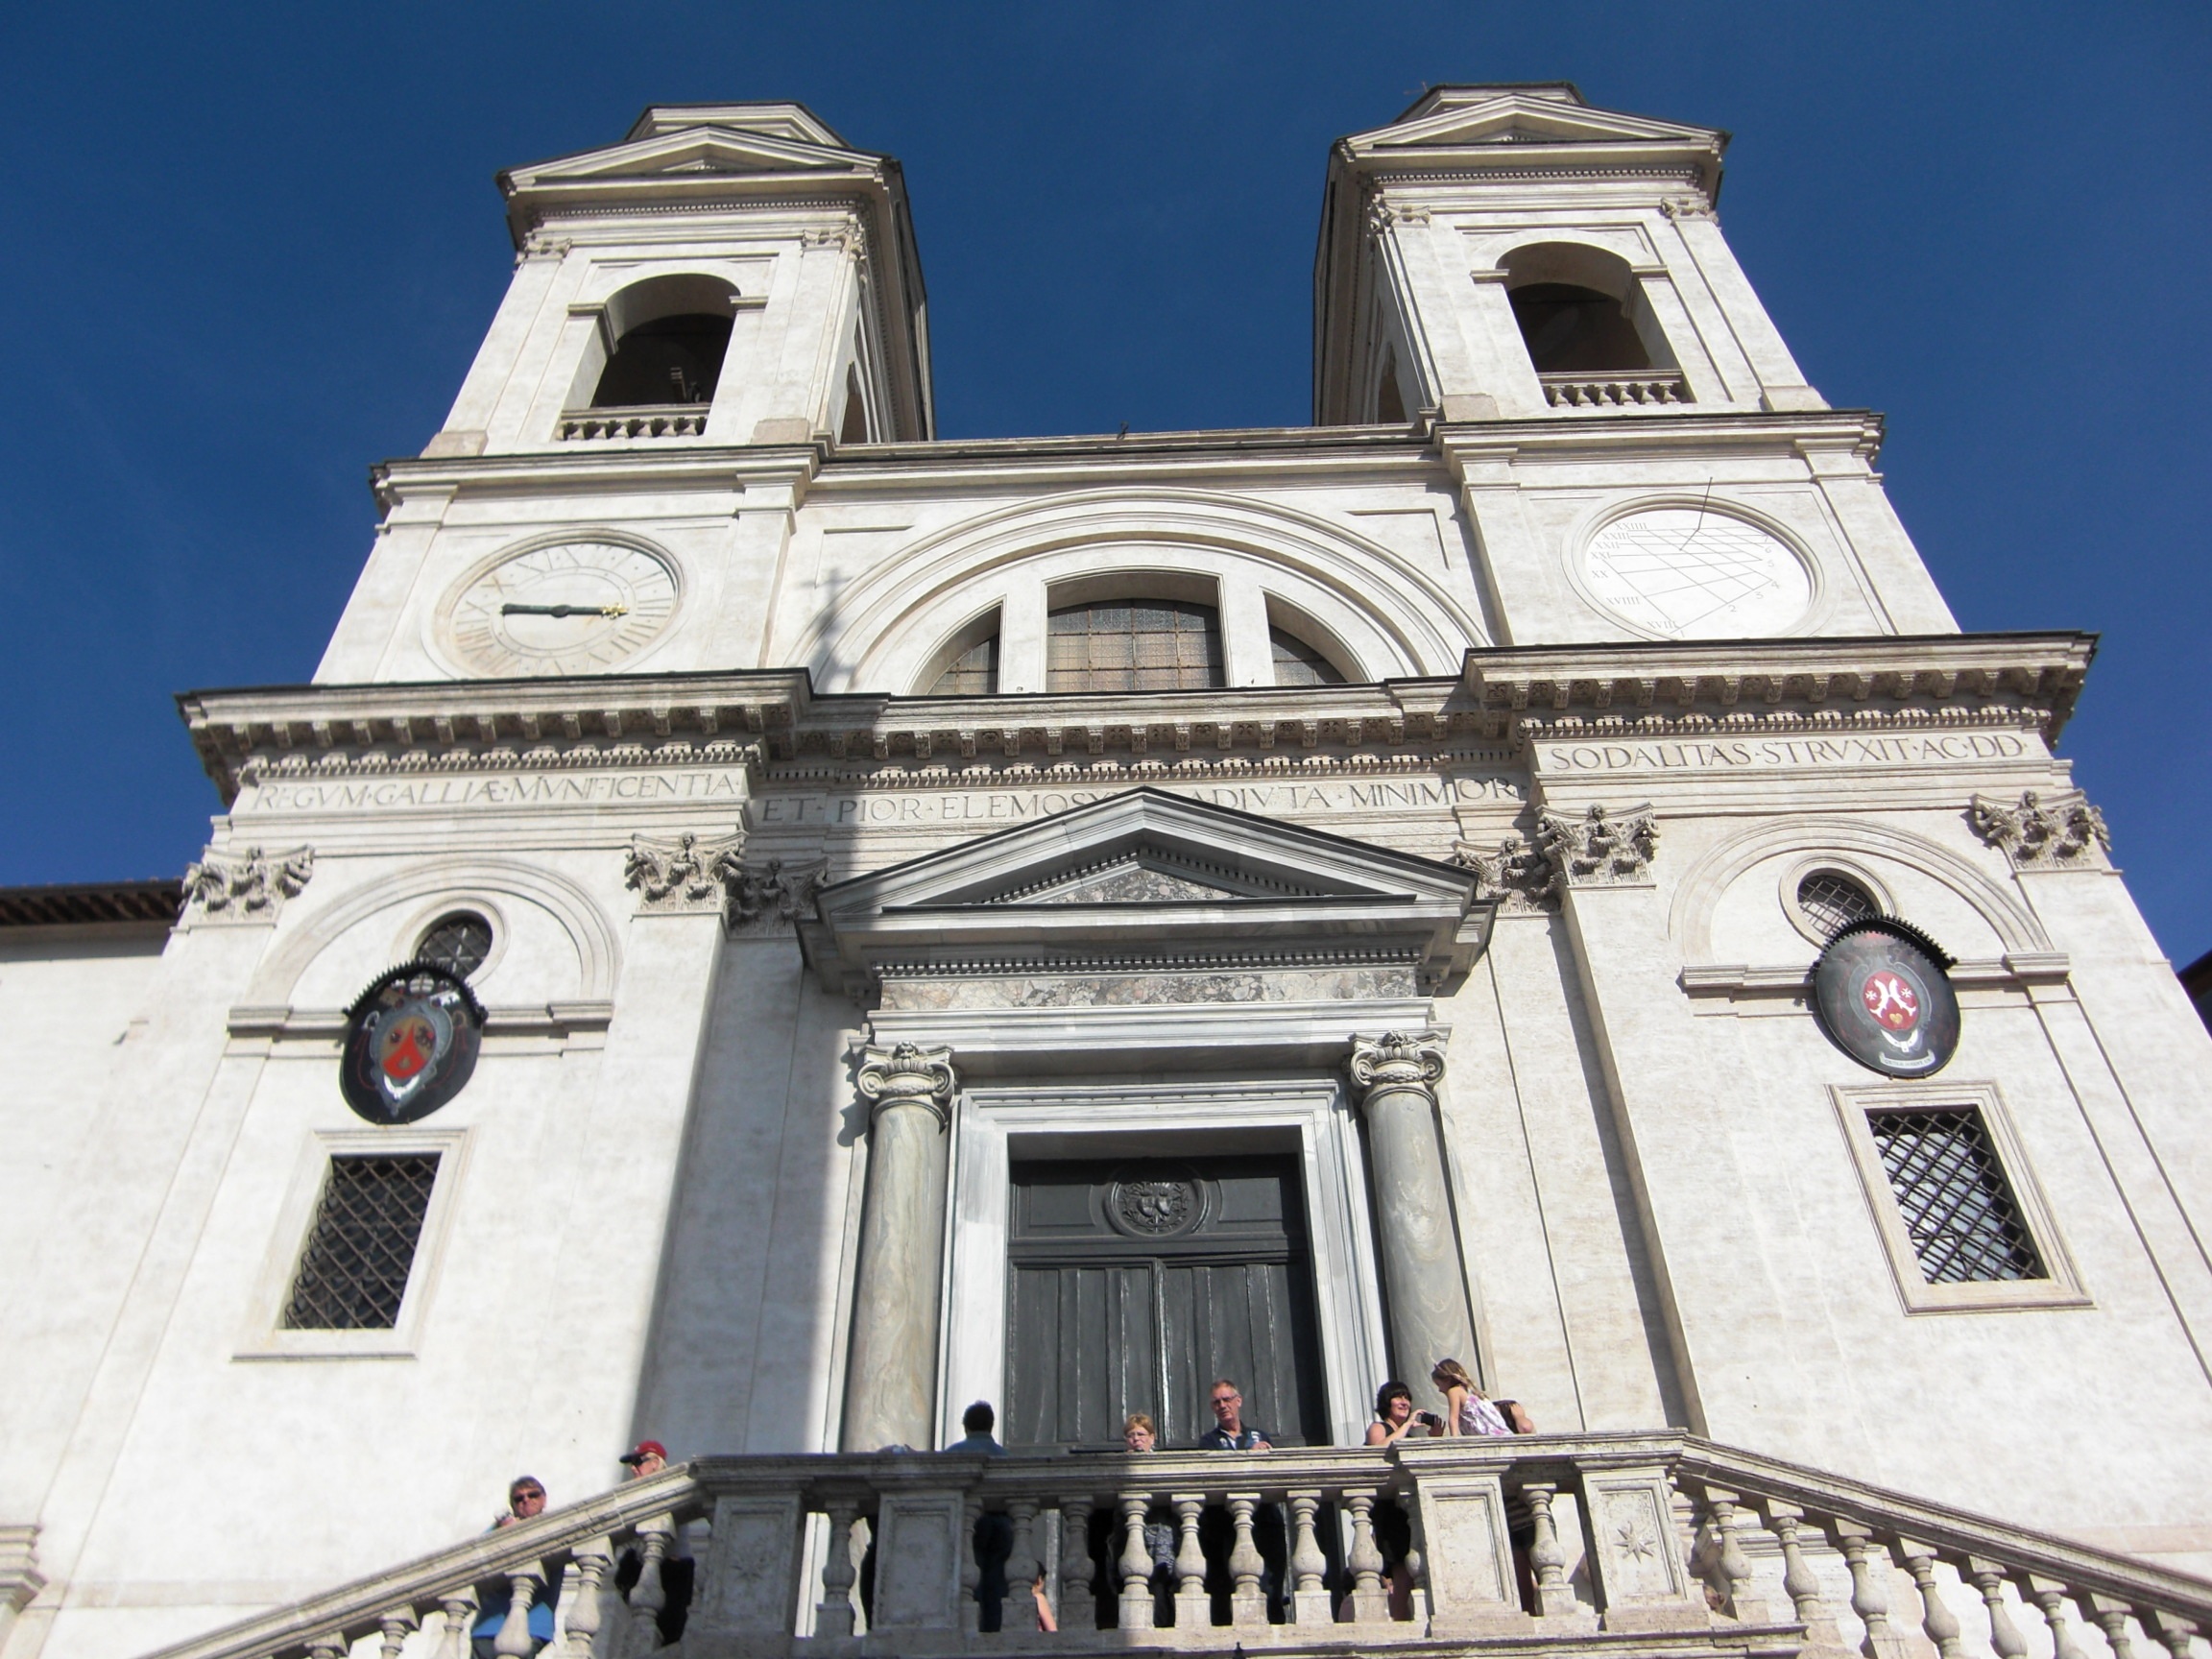
architecture, building, monument, arch, tower, landmark, italy, facade, church, cathedral, place of worship, baptistery, rome, synagogue, basilica, historically, classical architecture, spanish steps, ancient roman architecture, santissima trinita dei monti, scalinata di spagna